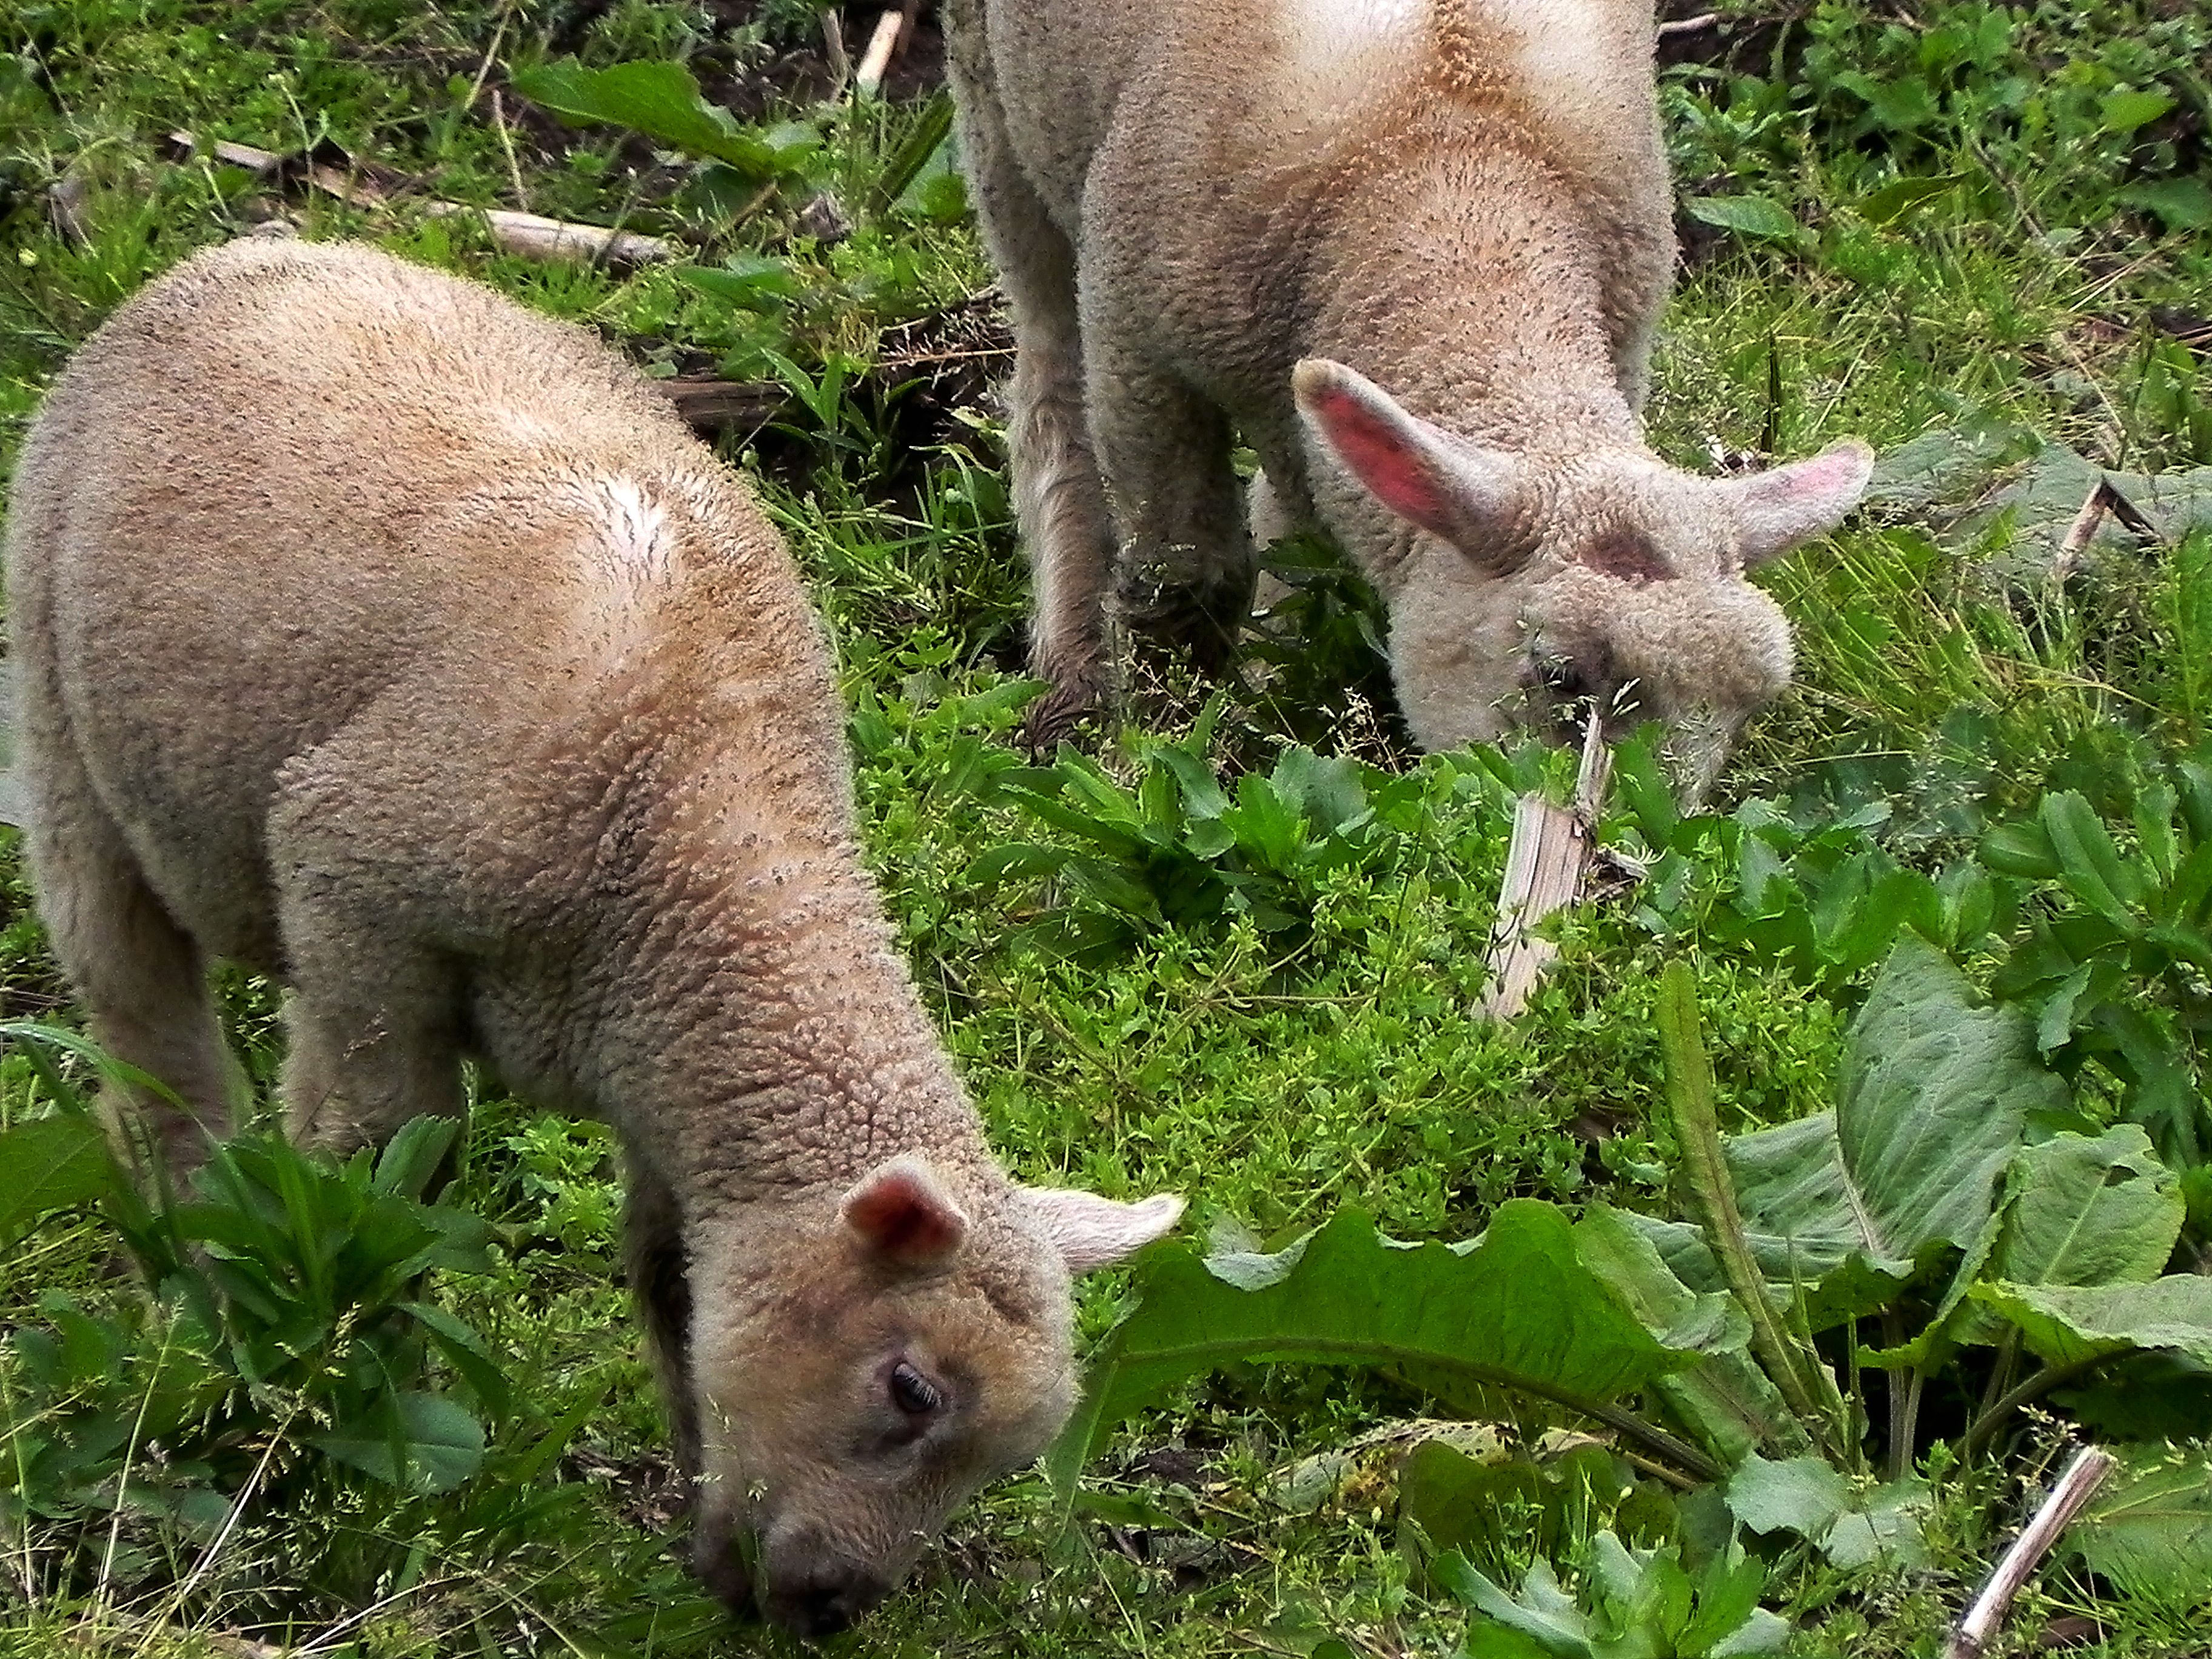
nature, wildlife, grazing, sheep, mammal, fauna, animals, vertebrate, naturaleza, sheeps, ggl1, animales, domestic pig